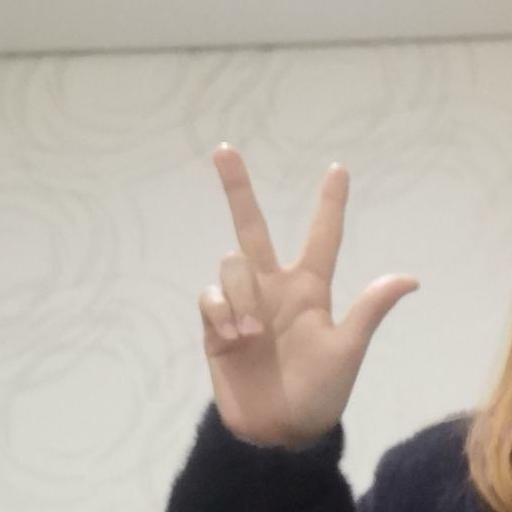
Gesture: three2